Nick Rakocevic

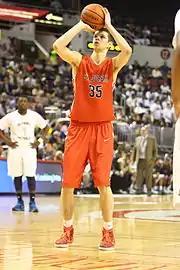
Rakocevic in 2015

Rakocevic was born in Chicago to Momo and Denise Rakocevic. His father emigrated from Belgrade, Serbia at age 25. Rakocevic played for St. Joseph High School in Westchester, Illinois under coach Gene Pingatore. As a junior, he was a starter on the Class 3A state championship team. In his senior season, Rakocevic averaged 19.8 points, 14.4 rebounds and four blocks per game, leading his team to the Class 3A Westinghouse Sectional title. He earned First Team All-State honors from the "Chicago Tribune". On April 11, 2016, he committed to play college basketball for USC over offers from UNLV, Arizona State and Florida.